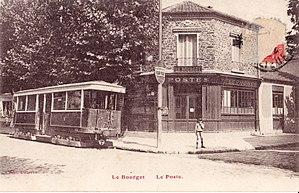
Carte postale ancienne éditée par Duberne :Le Bourget (Seine-Saint-Denis)|LE BOURGET - La Poste
La compagnie des Tramways mécaniques des environs de Paris, exploite un réseau de tramway entre 1896 et 1910 dans le nord-ouest de la ville de Paris. Elle a été fondée en 1897 par plusieurs personnes dont Léon Francq.